Gateway Program (Northeast Corridor)

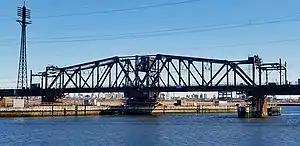
The Portal Bridge is a major pinch point of the Northeast Corridor, as problems closing the bridge cause delays for thousands of rail commuters.

At the Sawtooth Bridges at east of the former Manhattan Transfer, the rights-of-way of Amtrak, and PATH, and several NJT lines converge and run parallel to each other. While there is no junction with PATH, NJT trains can switch tracks, depending on their terminal of origination or destination, enabling Midtown Direct trains on the Morris and Essex Lines to join or depart the Northeast Corridor. The single track limited-use Waterfront Connection connects some lines using diesel trains on Hoboken Terminal trips with the NEC to the west. Plans call for replacement of the bridges and expansion from two to four tracks, requiring the construction of bridges in the Kearny Meadows at Newark Turnpike and Belleville Turnpike.